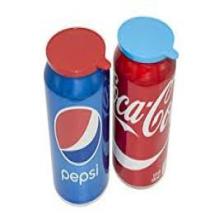
Label: cans